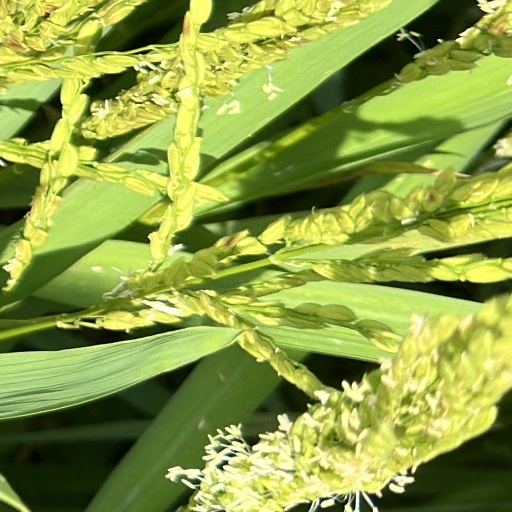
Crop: rice